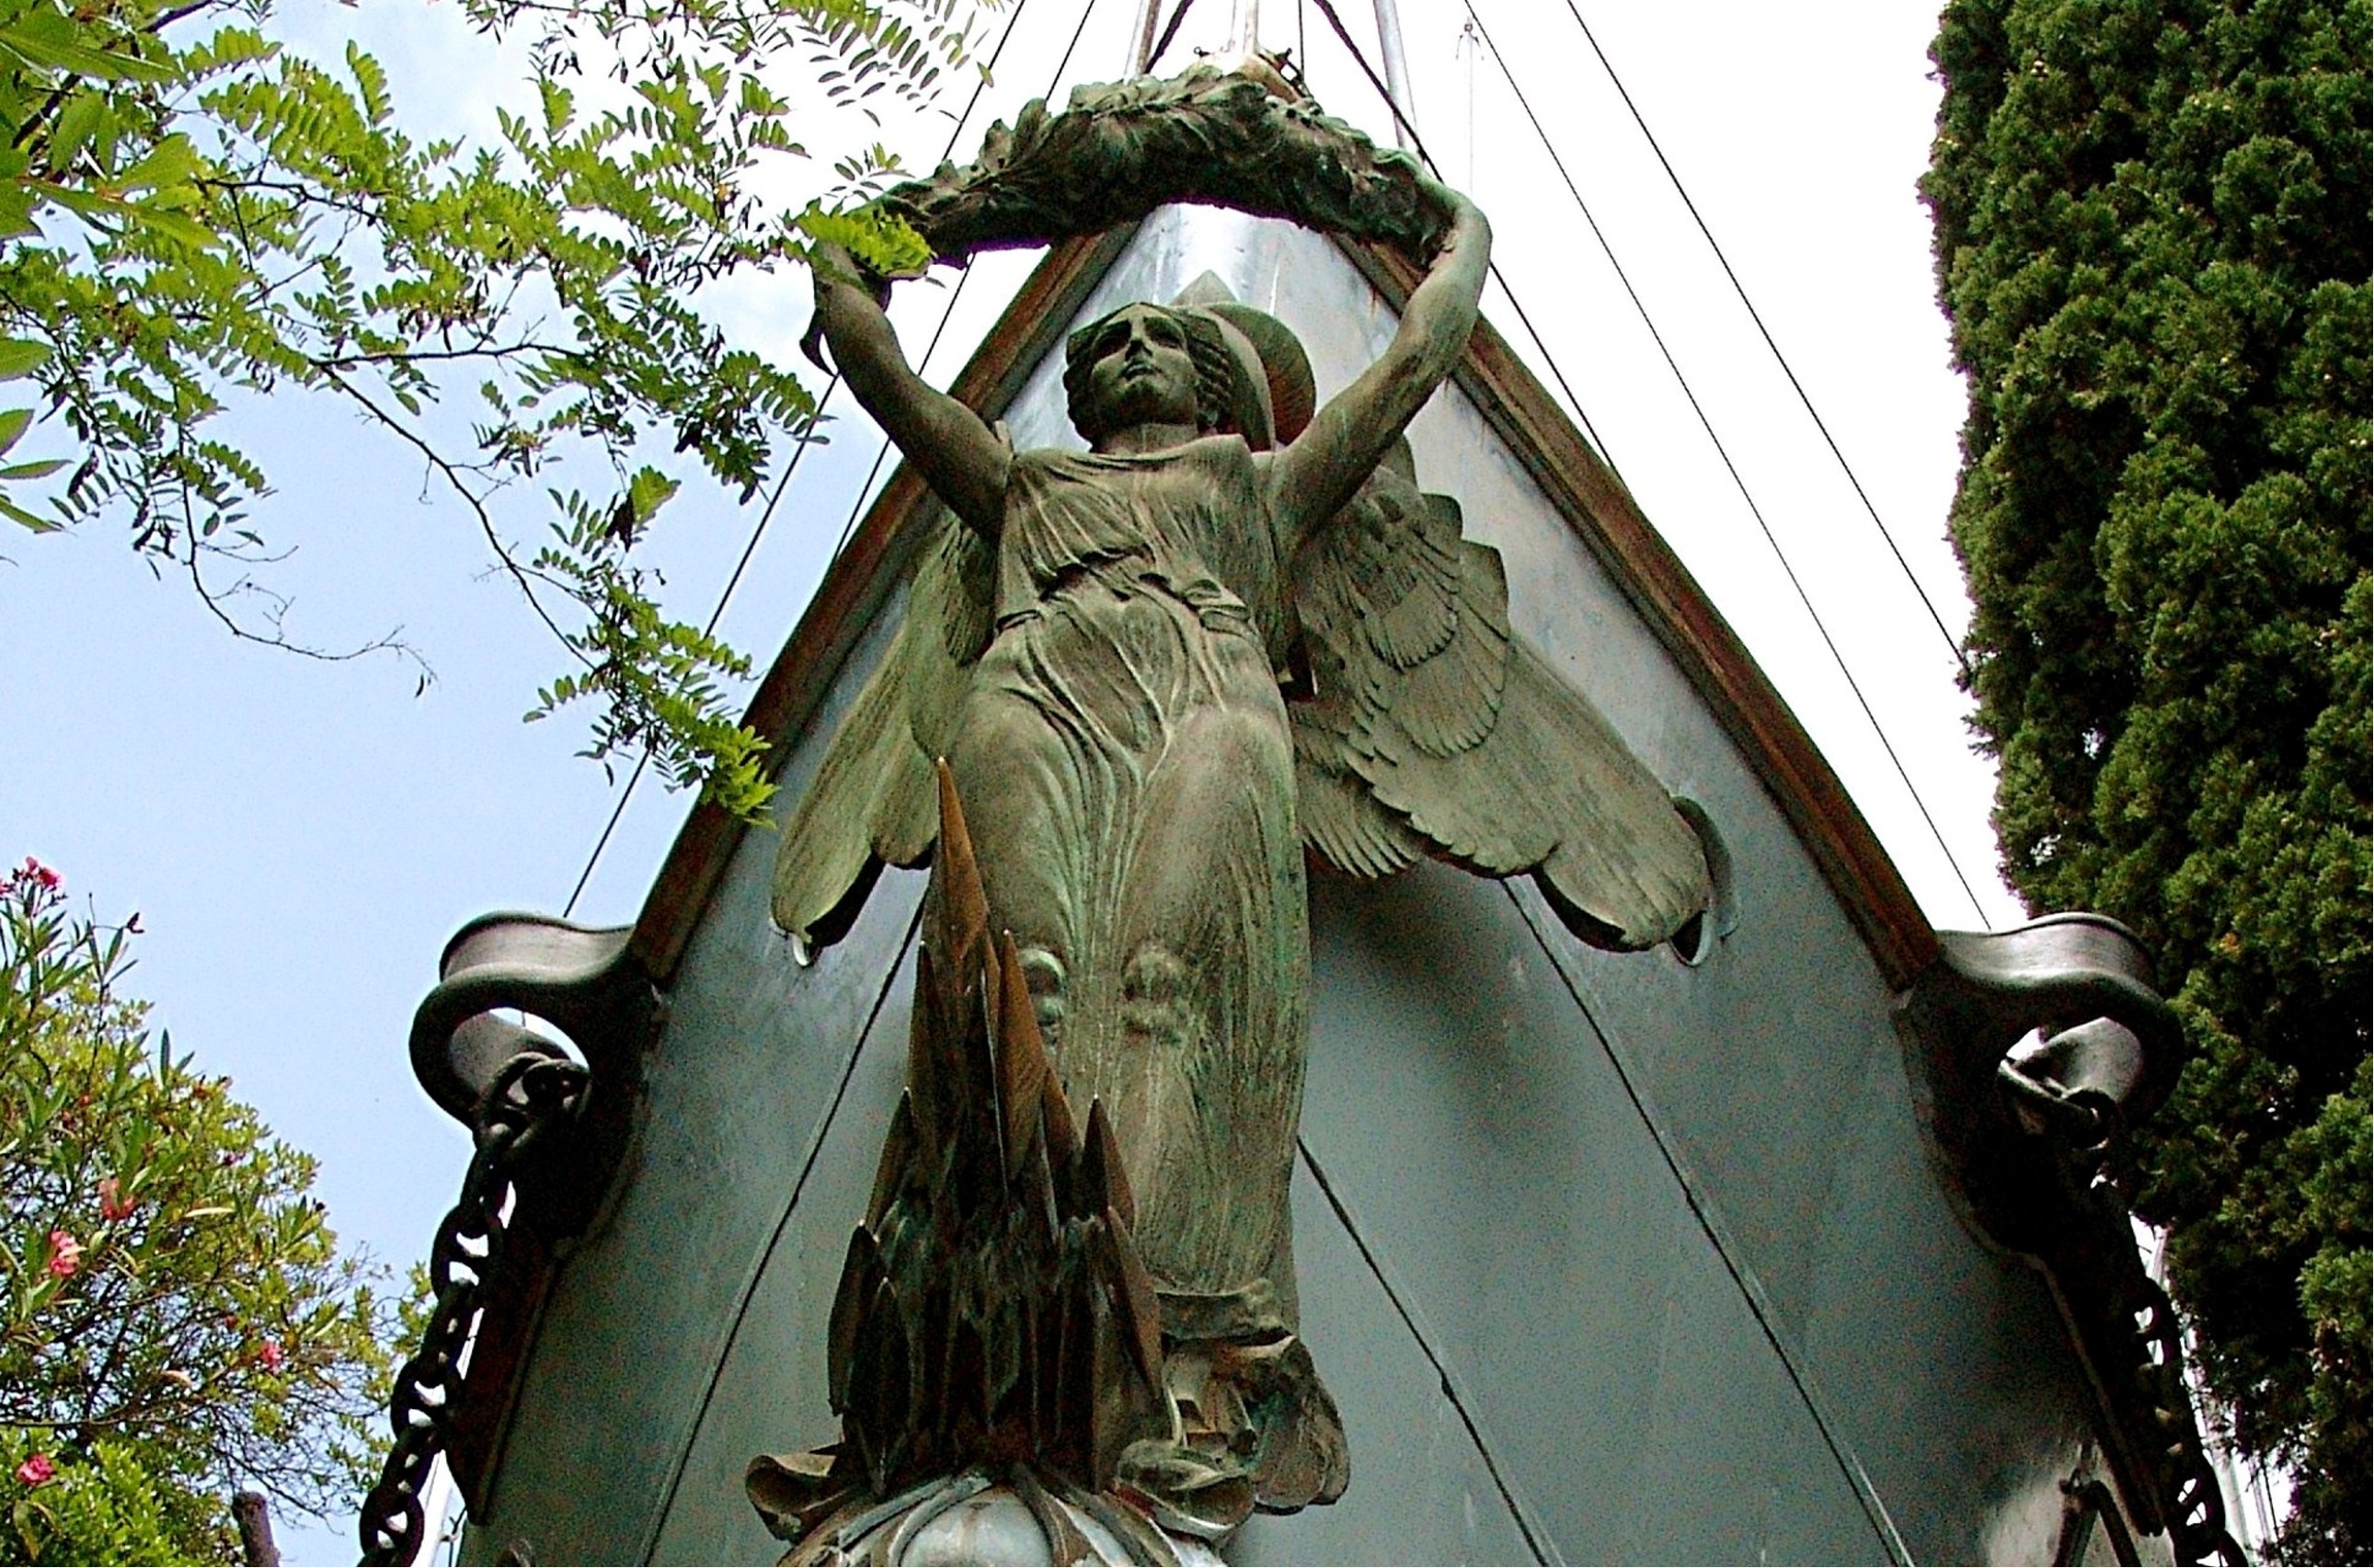
ship, monument, statue, bug, sculpture, art, galionsfigur